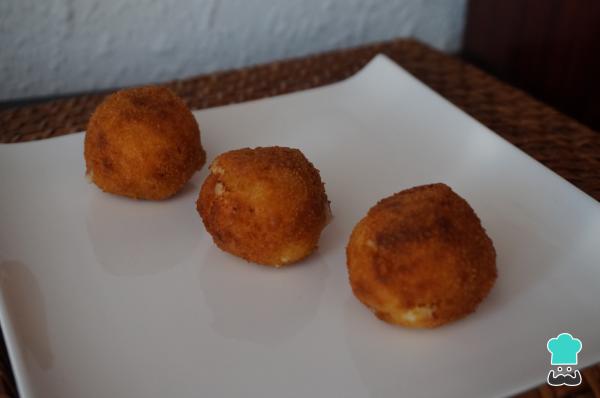
1¡Y ya estarán listas para comer! Seguro que os van a gustar estas croquetas de pavo y huevo duro. Y si no, no dudéis en dejarme un comentario con vuestra mejora culinaria o pasaros por mi blog Cocinando con Montse para descubrir muchas otras recetas.